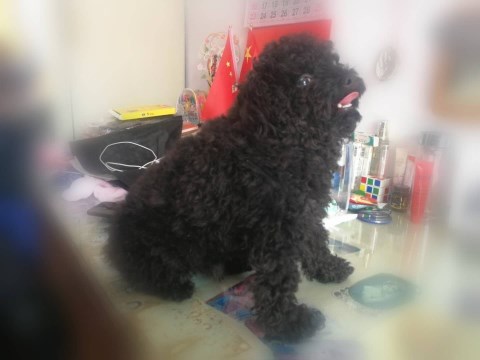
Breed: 7449-n000128-teddy